Josephine Earp

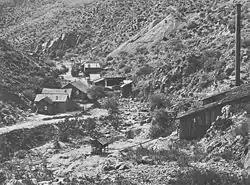
Tip Top, Arizona Territory, circa 1888

Behan and his wife were divorced in less than a month, in June 1875. Behan moved for a time to the northwest Arizona Territory, where he served as the Mohave County Recorder in 1877. He lost an election for Mohave County deputy sheriff in Gillet in 1879, but was elected as Mohave's representative to the Tenth Territorial Legislature. In the summer of 1879 he moved back to Prescott, the territorial capital. He opened a small business catering to miners and joined a few posses pursuing bandits. The "Weekly Journal-Miner" reported in October 1879 that Behan was planning on opening a business in the silver mining boom town of Tip Top in central Arizona. In November 1879, Johnny Behan opened his new saloon for business. While the town already had five saloons with five courtesans, Johnny's new saloon had none.